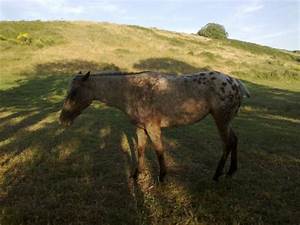
Label: horse